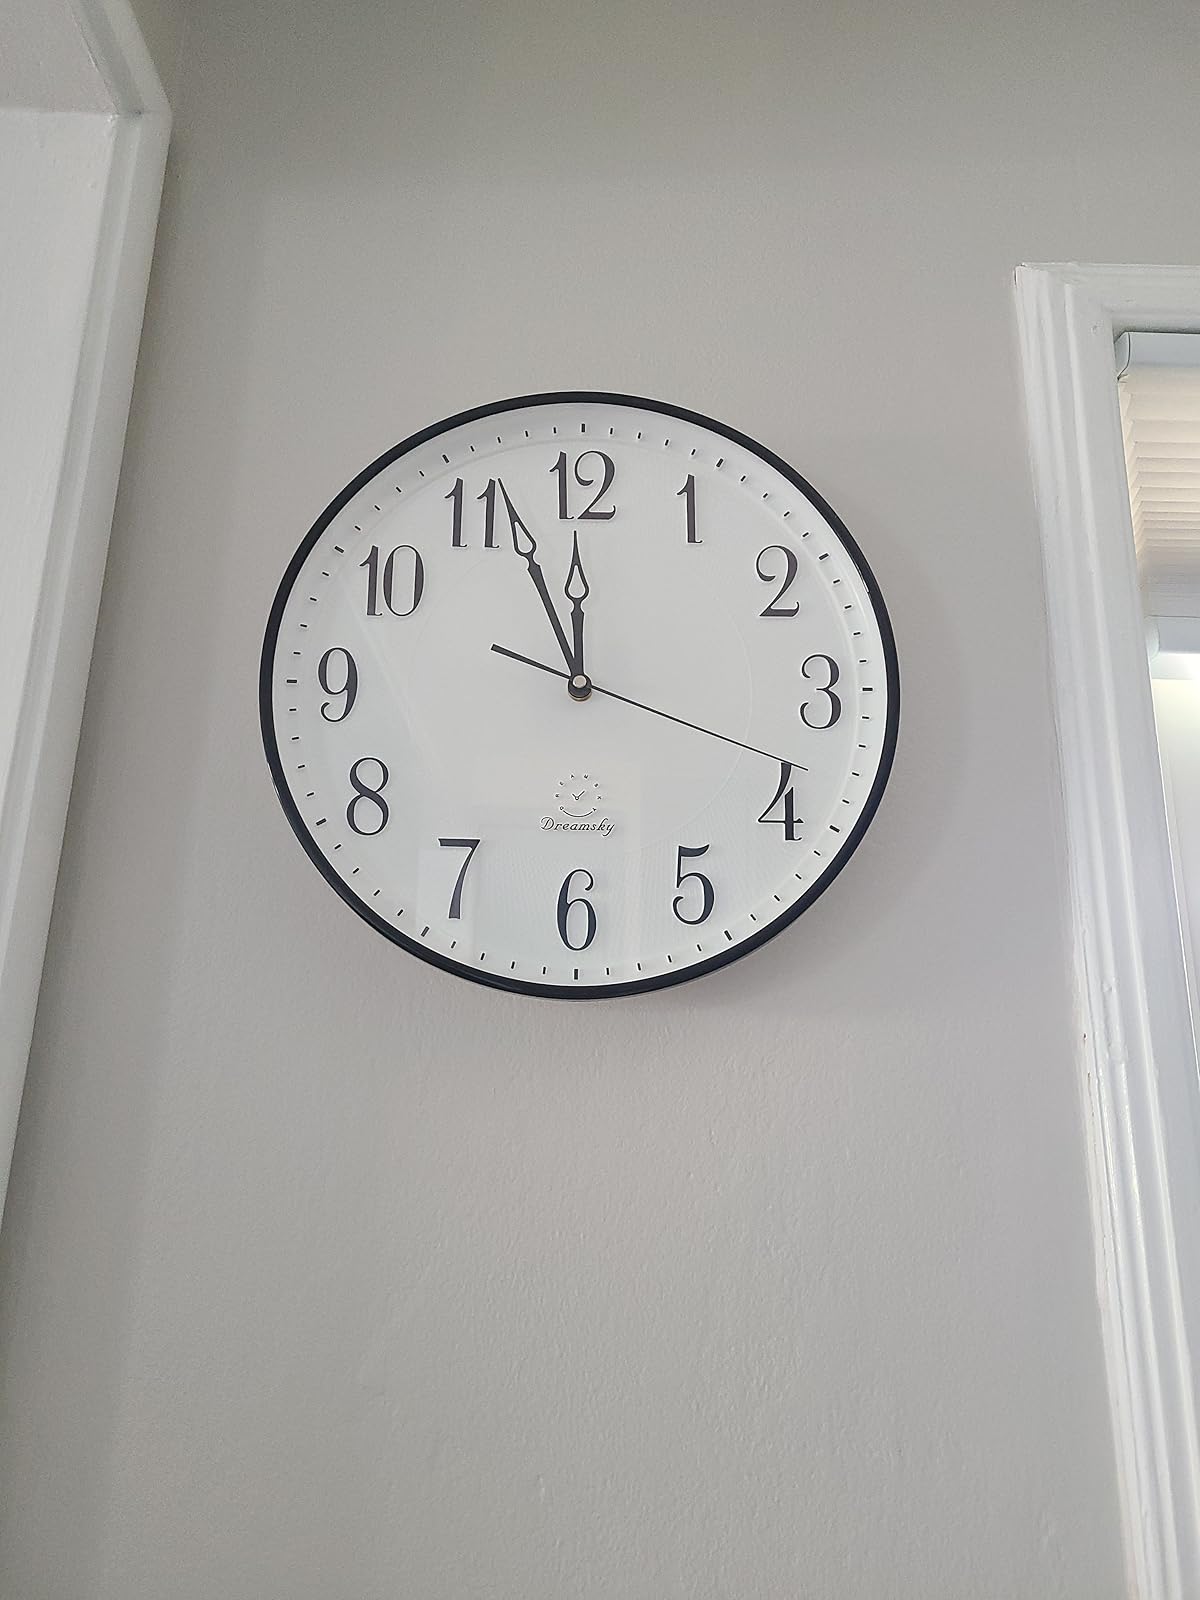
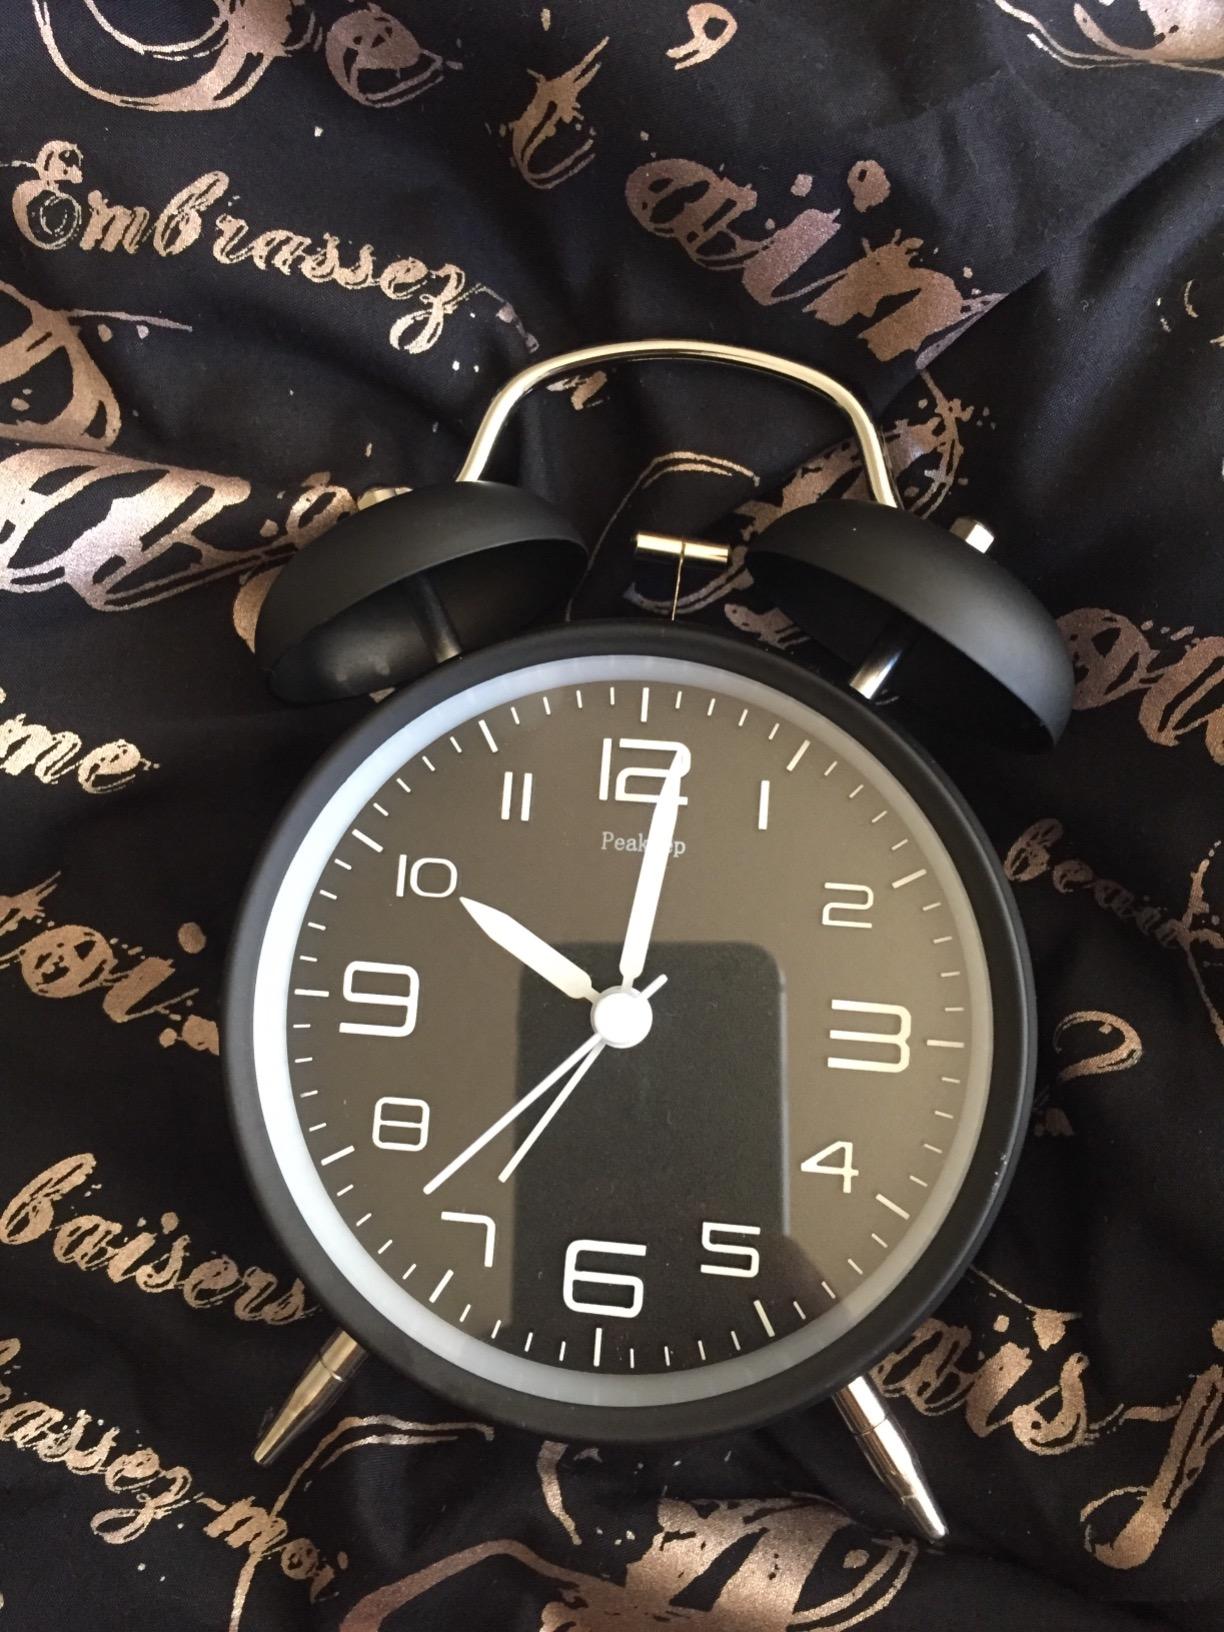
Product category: clock
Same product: no